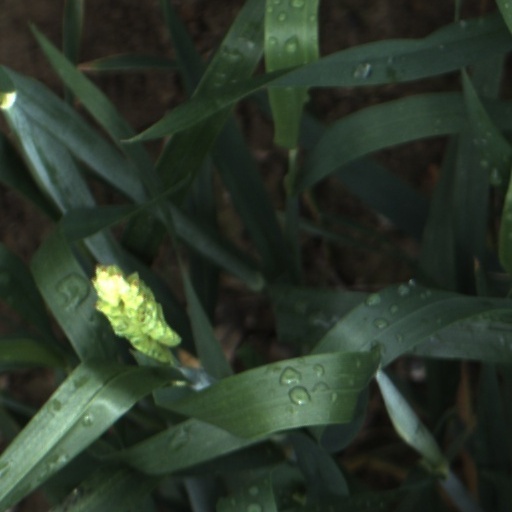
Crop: wheat